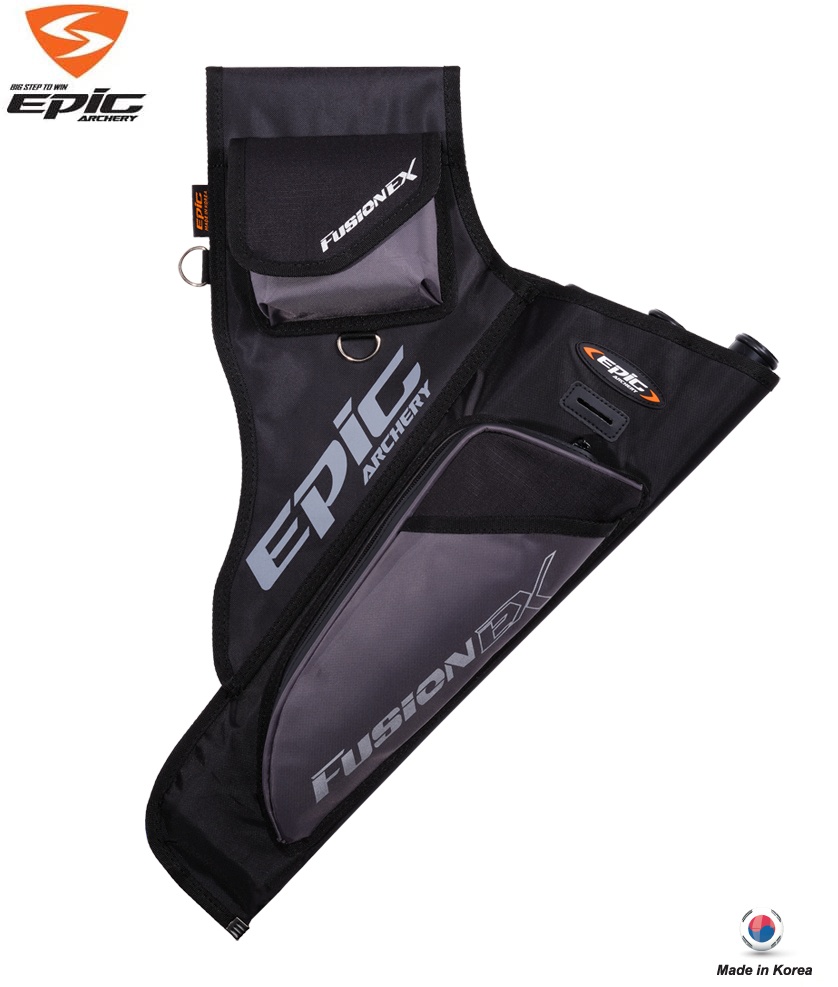
Epic Fusion EX 300 Quiver / Black Color
Brand: Epic
FUSION EX 300 QUIVER is fashionably designed 19 inch long standard target quiver features a 3 tube assembly unit with each tube a slightly different length for convenient arrow selection. Two external pockets and two metal loops and also a slot for your bow square. - Weight : 530g - Length : 19" - Color : Black - Right Hand - Made in Korea
Category: Sporting Goods > Outdoor Recreation > Hunting & Shooting > Archery > Archery Accessories > Quivers